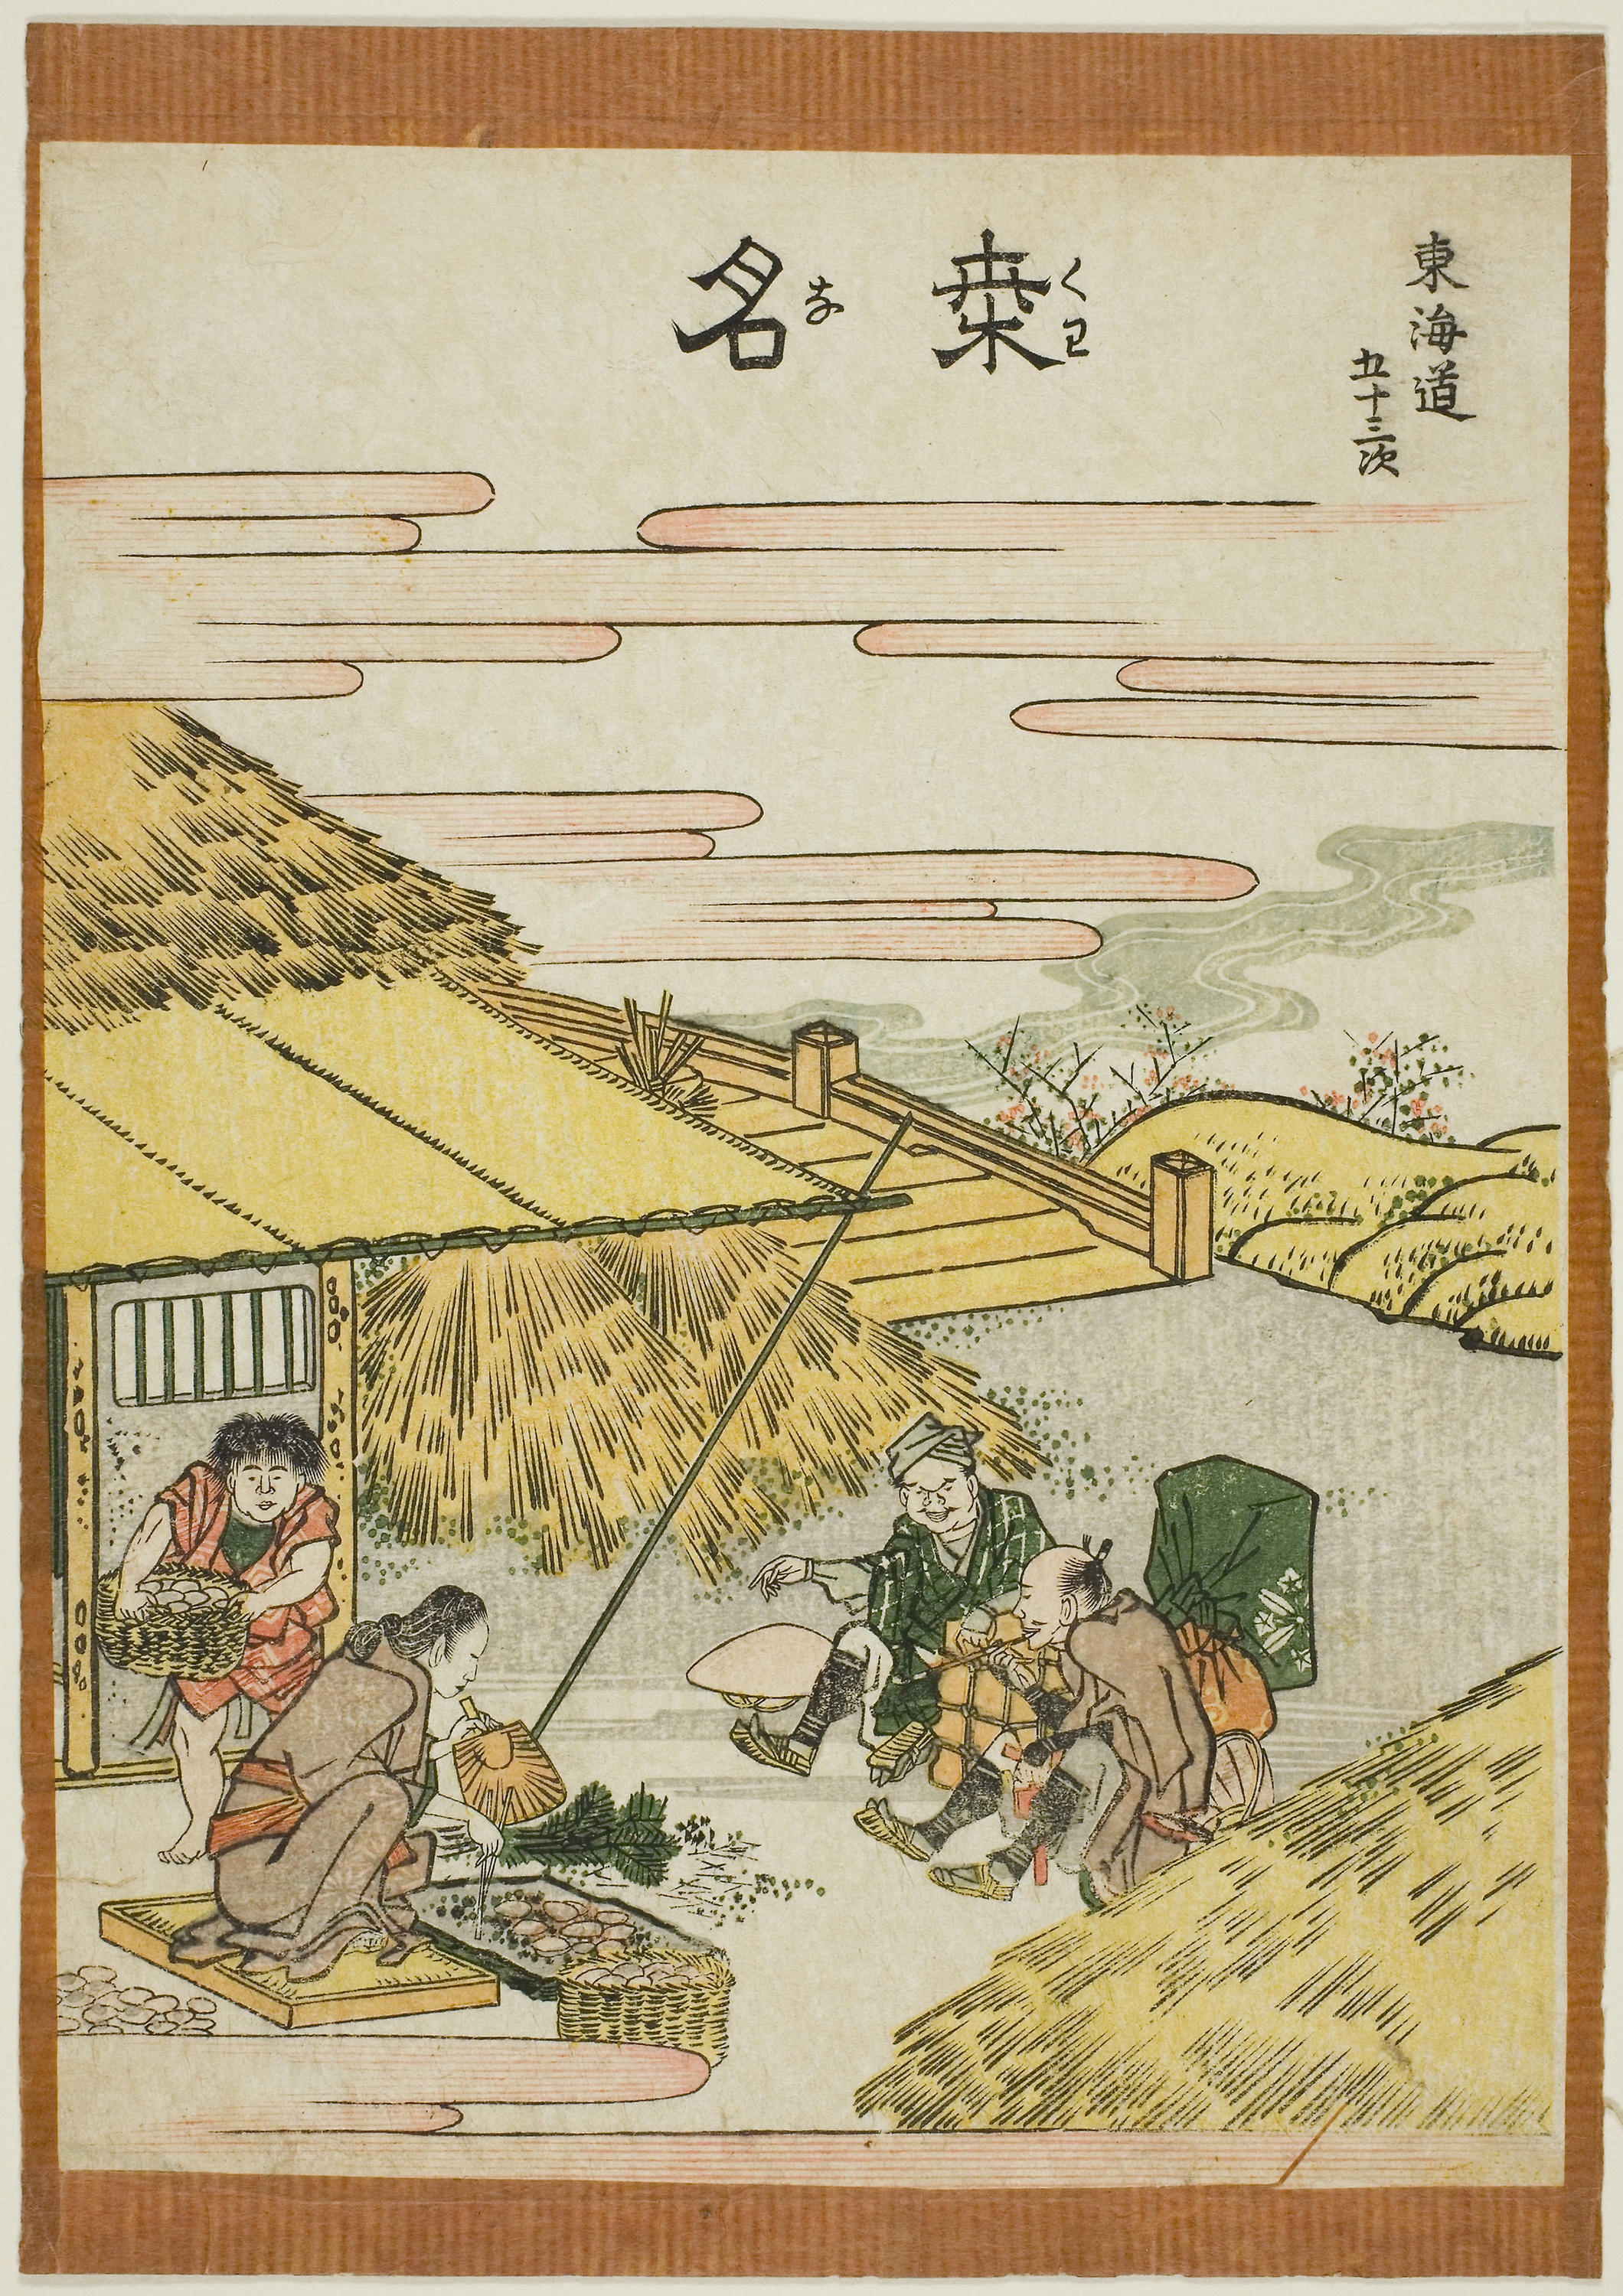
text, illustration, art, parallel